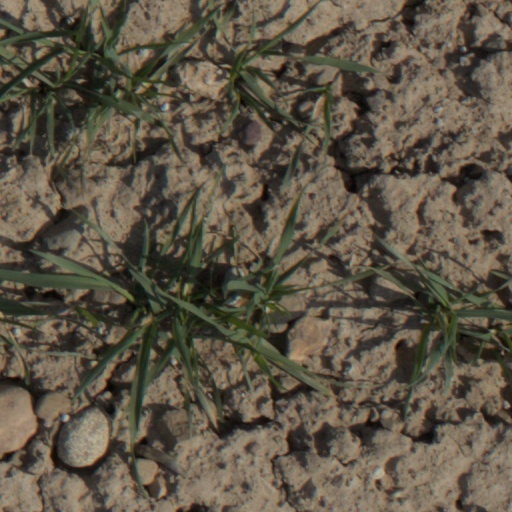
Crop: wheat